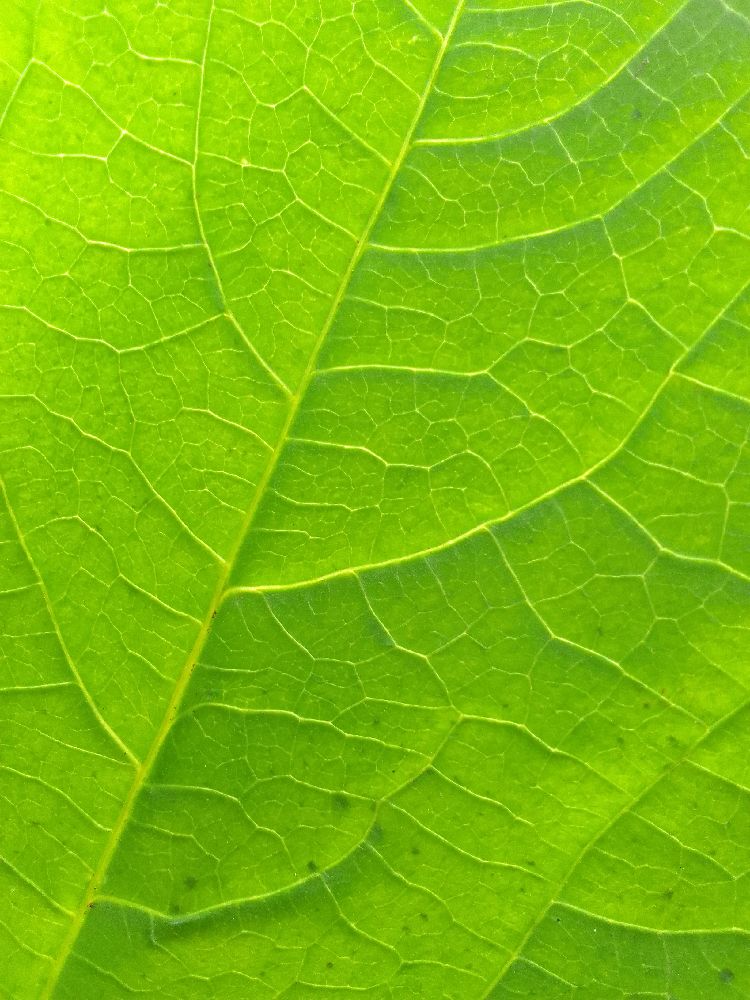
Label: healthy